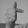
ASL letter: T